Tip van Bootz

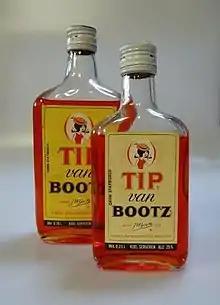
Two later gin-type bottles (late 1970s, early 1980s)

Tip van Bootz (Tip from Bootz) was an orange-flavoured and orange-coloured Dutch liqueur made by H. Bootz' Distilleerderij N.V. (Amsterdam).